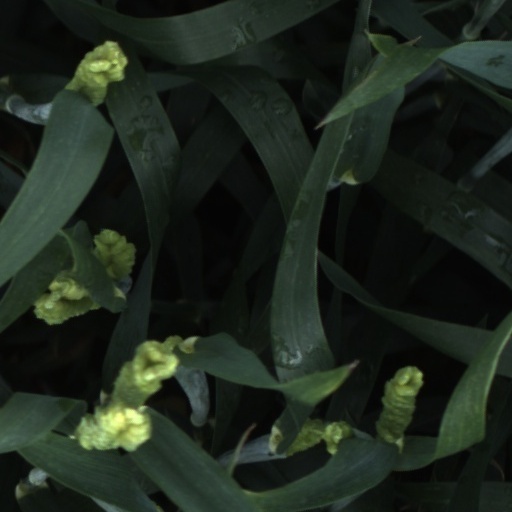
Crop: wheat